Brian L. Schmidt

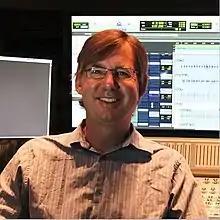
Schmidt in Studio

Brian L. Schmidt is a music composer for various video games and pinball machines.